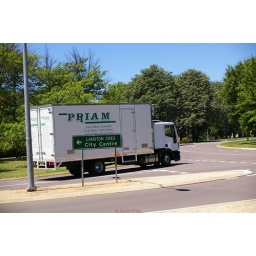
Some of 600 plus vehicles in convoy 16/2/08. Number 1 son and his truck